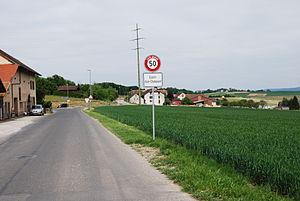
Essert-sous-Champvent est une localité et une ancienne commune suisse du canton de Vaud, située dans le district du Jura-Nord vaudois.